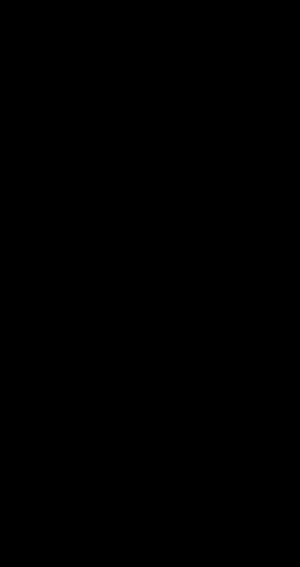
La cartouche de 12,7 × 99 mm OTAN est une munition de mitrailleuse lourde et de fusil de précision utilisée par les forces de l'OTAN.